Tinchy Stryder

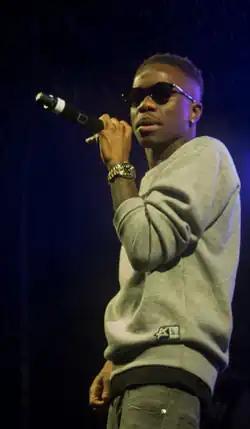
Stryder performing in 2013

Kwasi Esono Danquah III (born 14 September 1986), better known by his stage name Tinchy Stryder, is a British rapper, singer, songwriter, entrepreneur and investor.